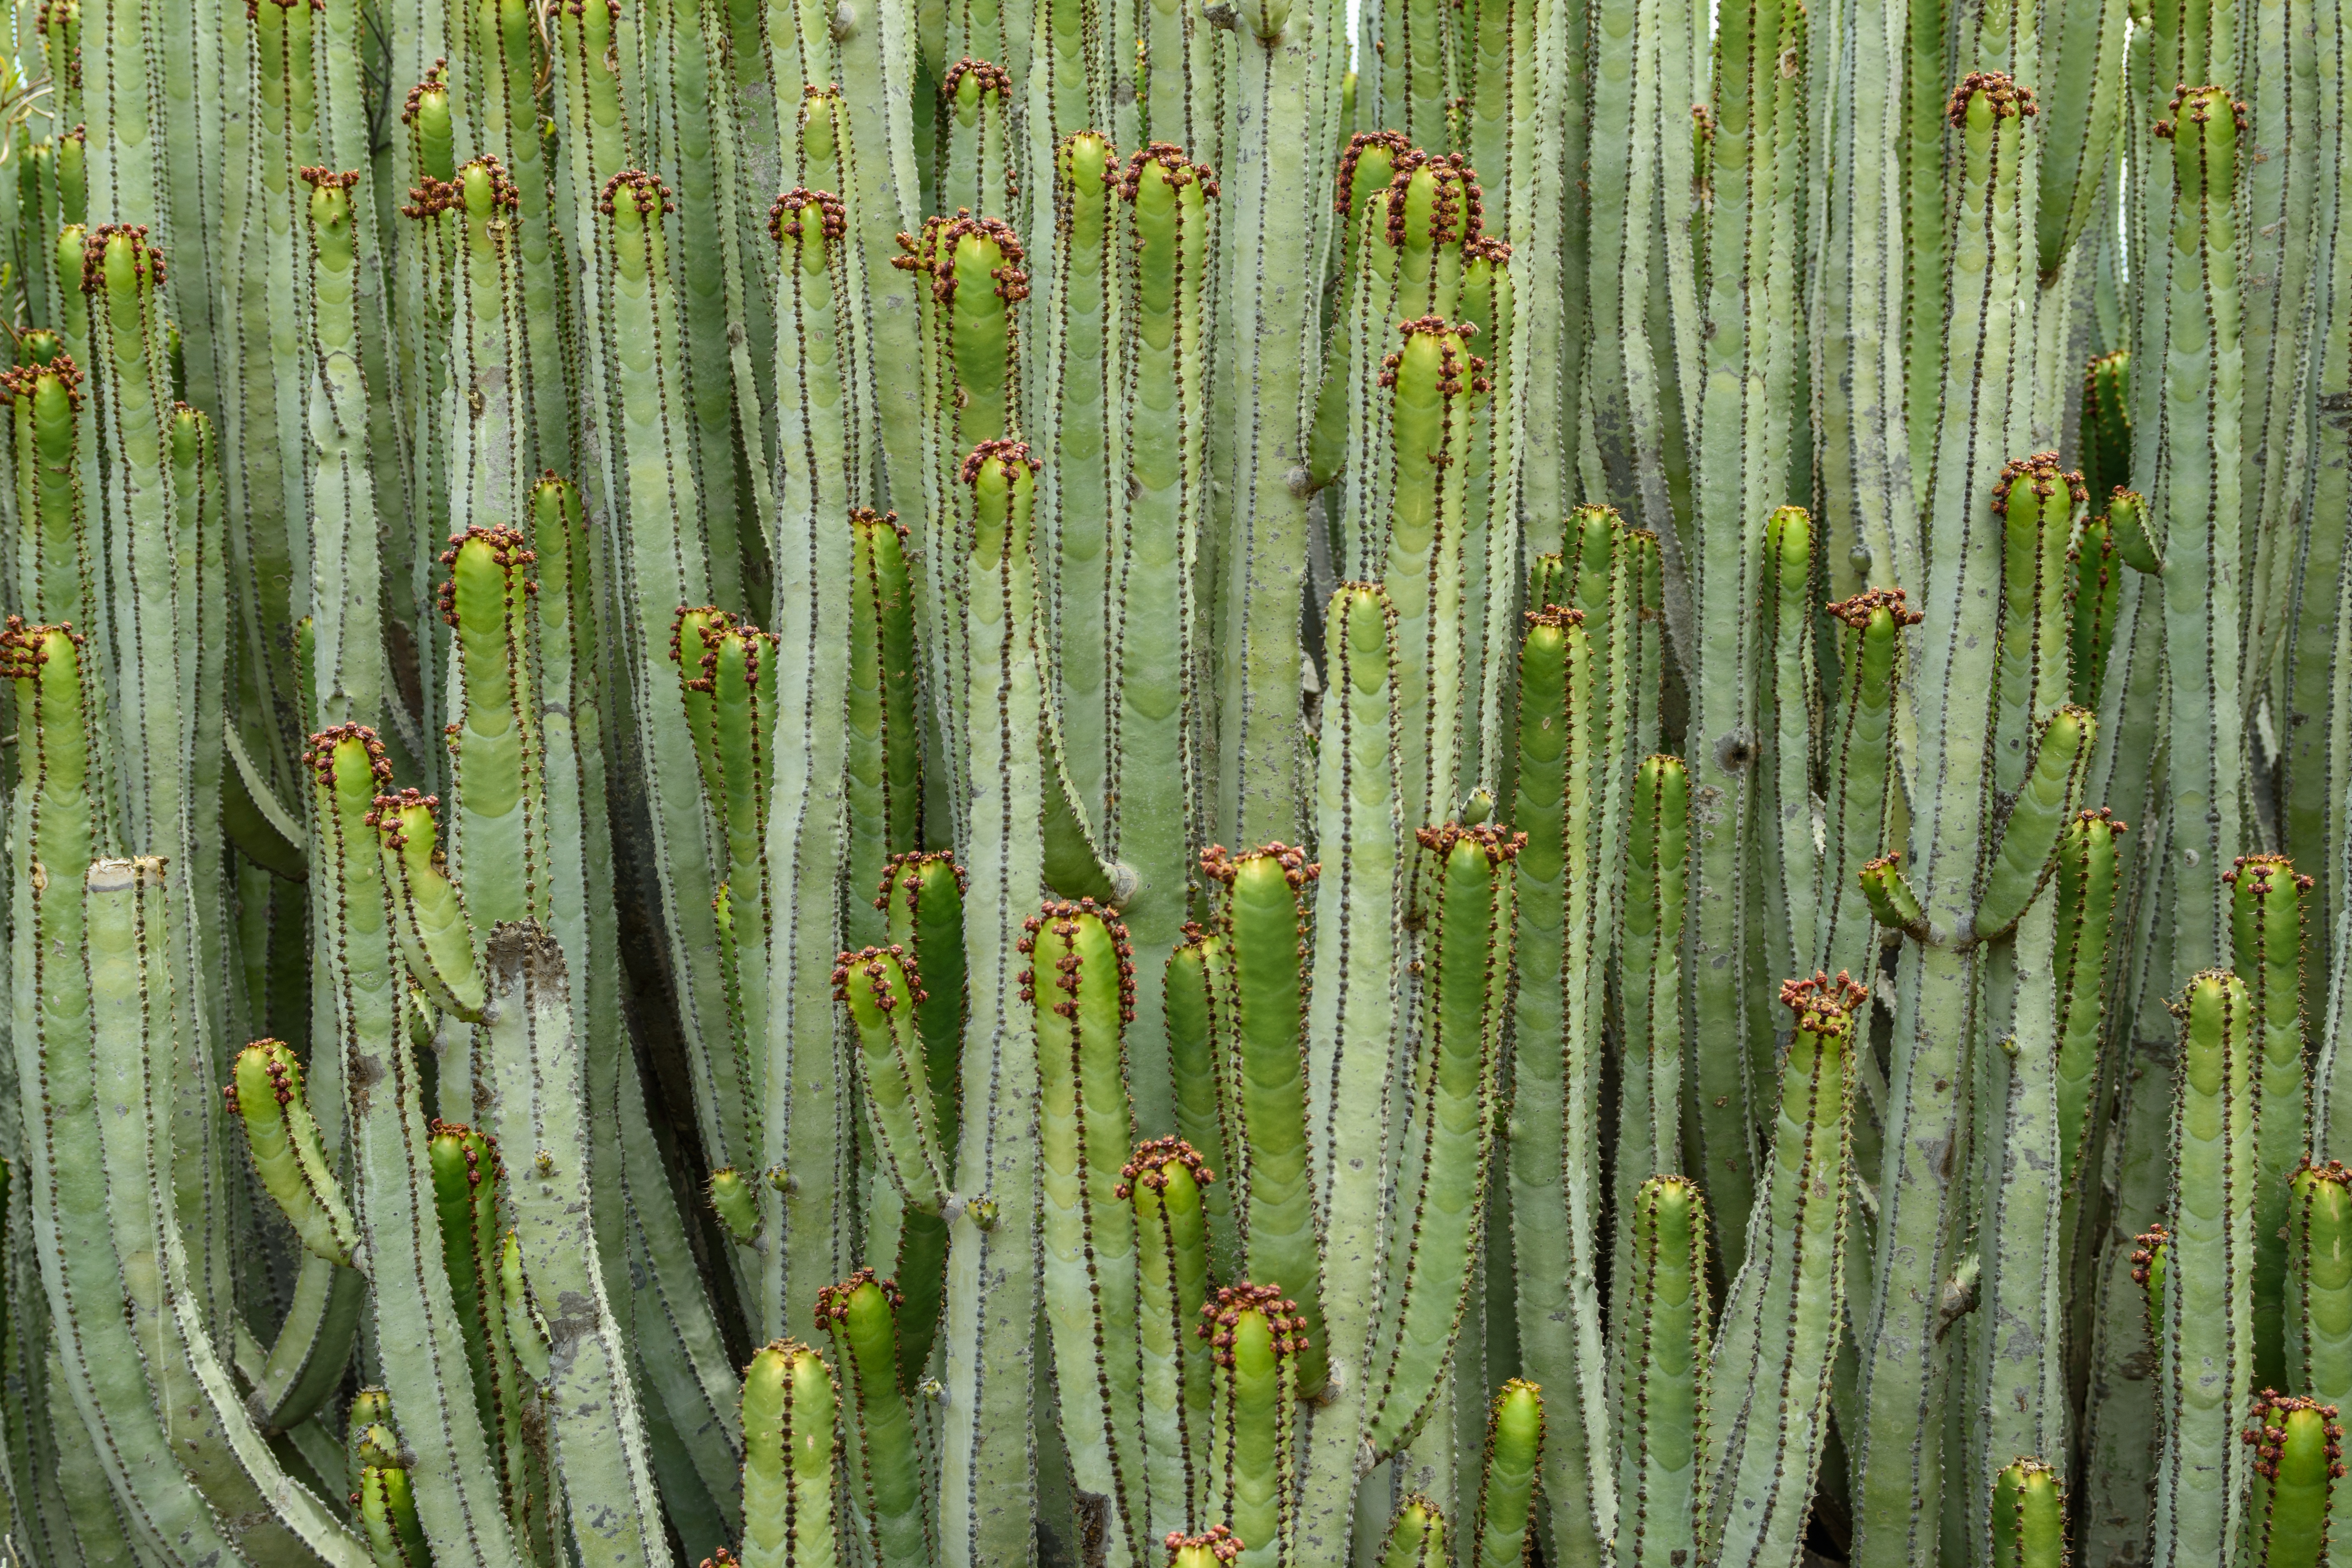
prickly, cactus, plant, flower, botany, flora, tenerife, canary islands, flowering plant, grass family, plant stem, land plant, hedgehog cactus, nopal, san pedro cactus